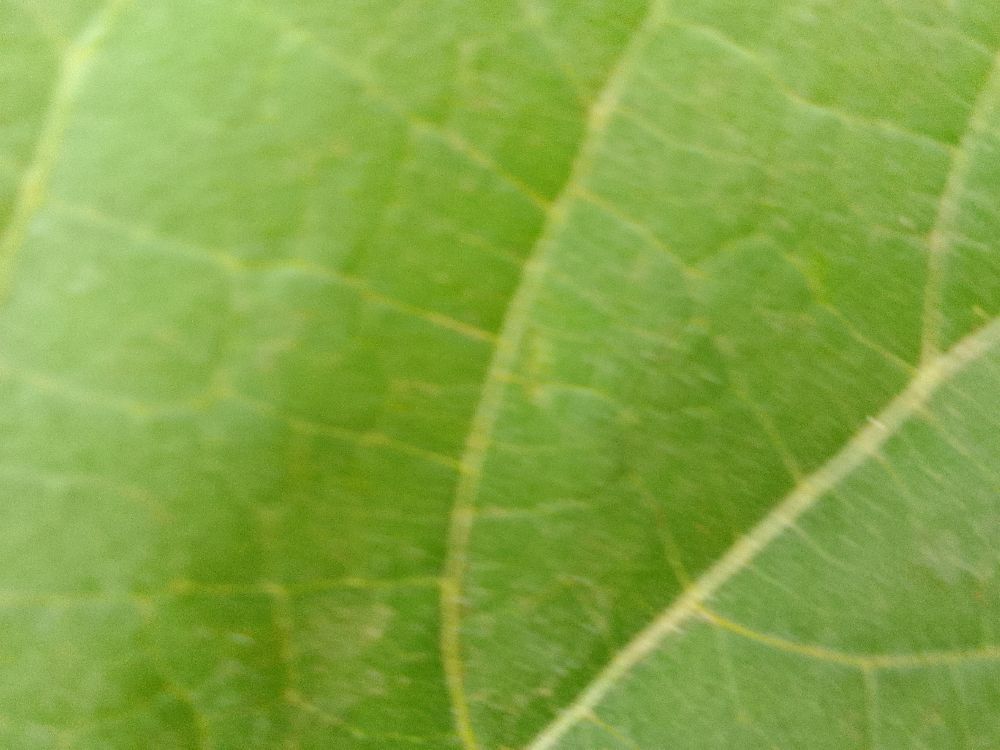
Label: healthy